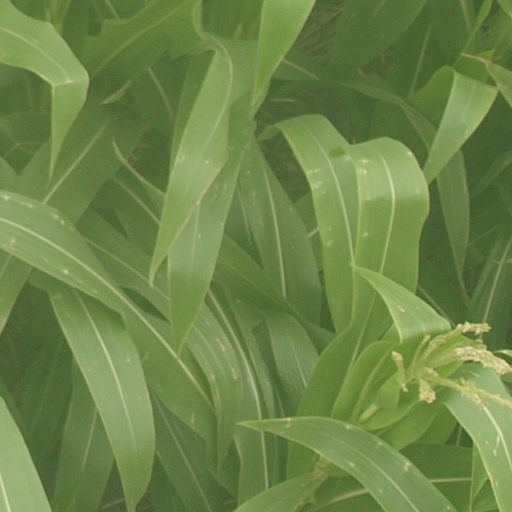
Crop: maize; corn